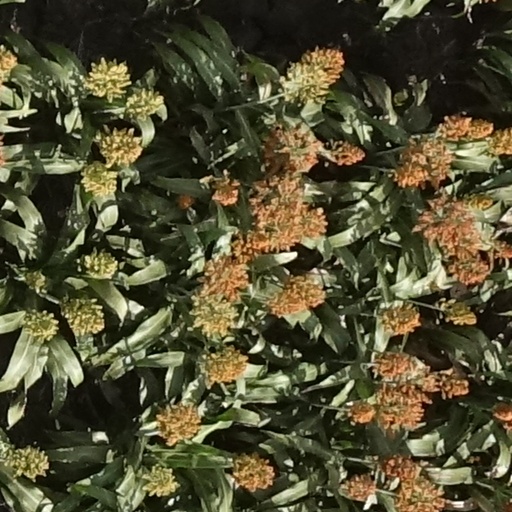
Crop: sorghum